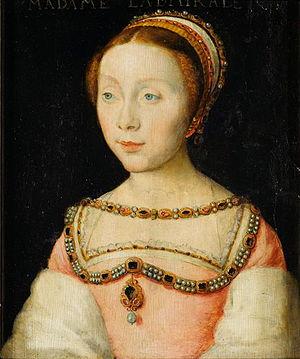
Corneille de Lyon ou Corneille de la Haye est un peintre royal de portrait franco-hollandais du XVIᵉ siècle.